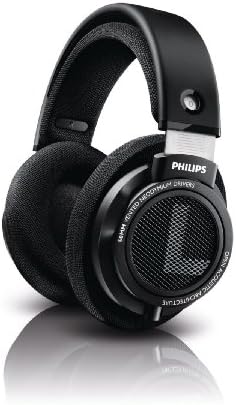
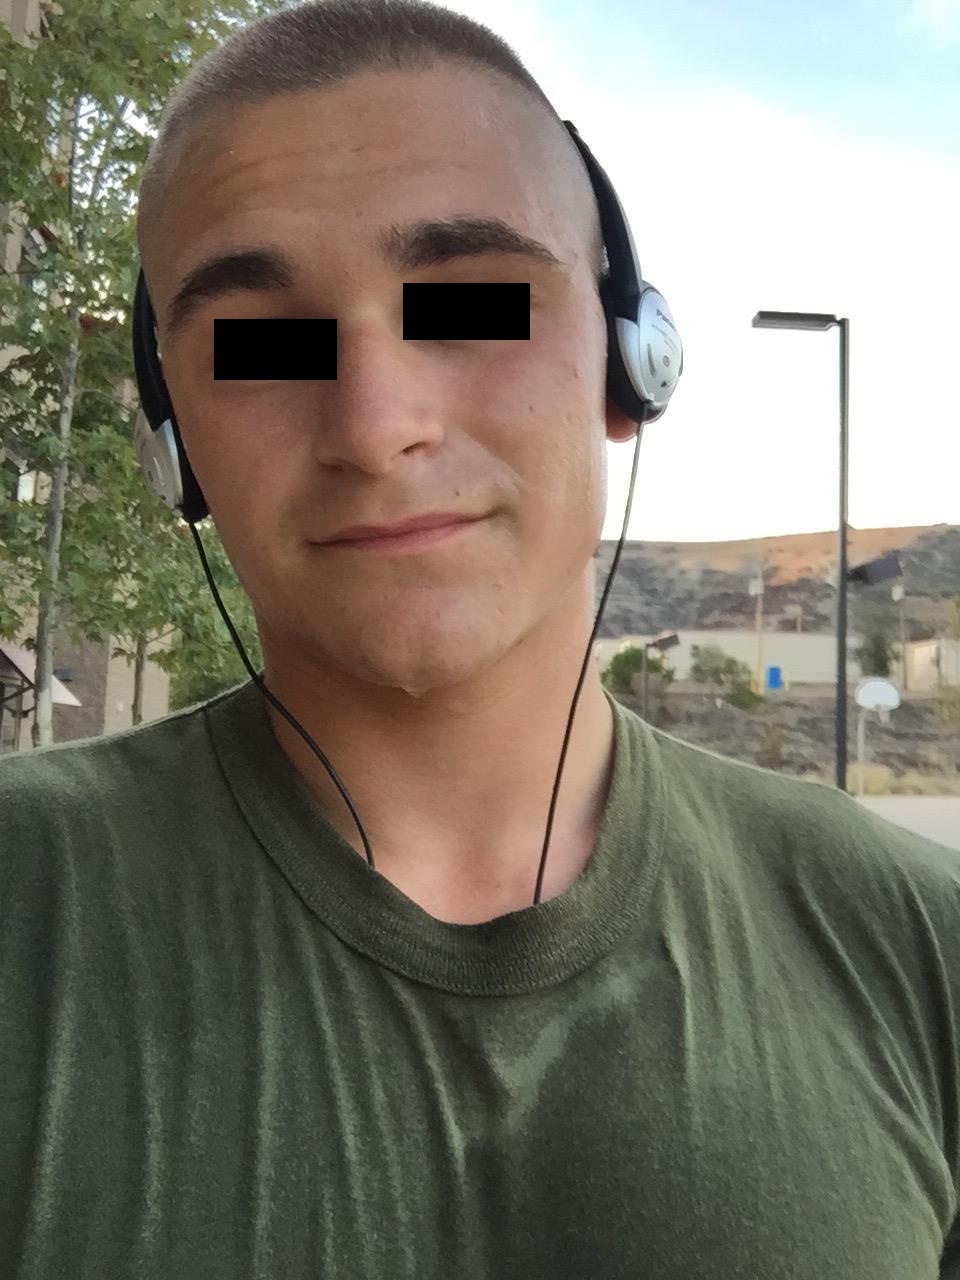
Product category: headphones
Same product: no